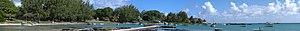
Rivière du Rempart est un district de l'île Maurice, situé dans le nord-est de l'île, nommé d'après la localité Rivière du Rempart et le petit fleuve du même nom. Son chef-lieu administratif est Mapou.